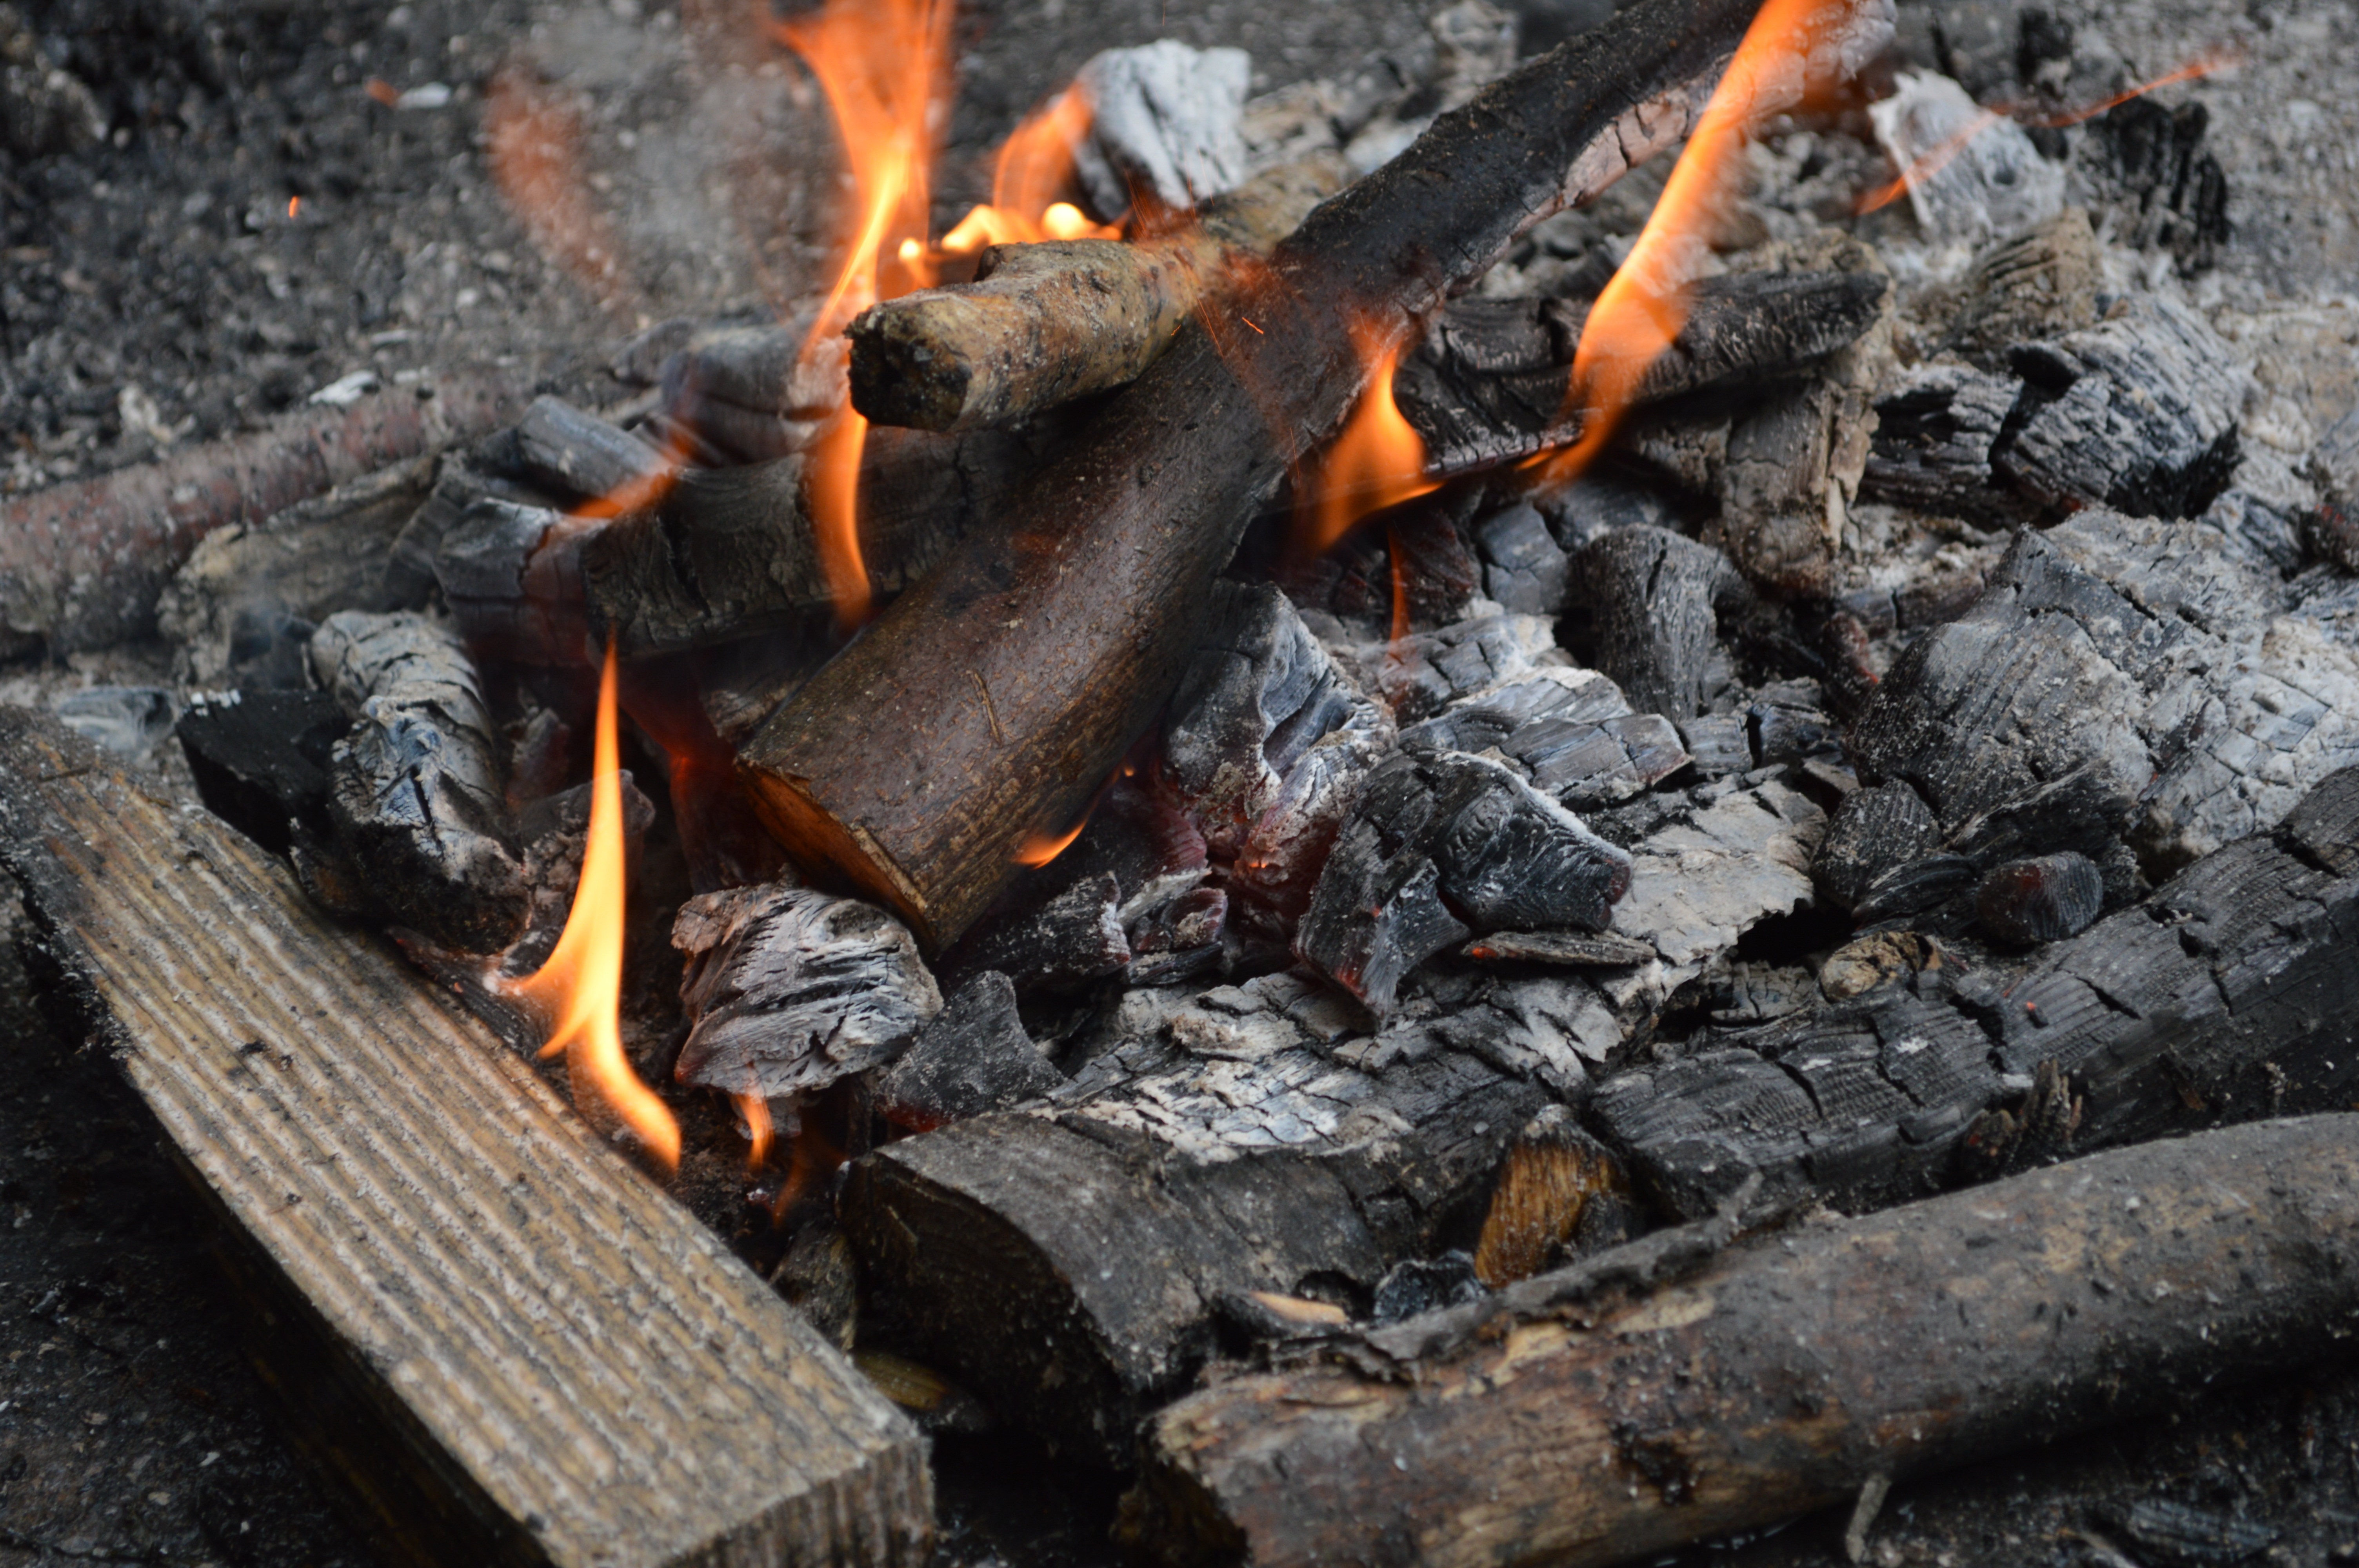
wood, warm, adventure, wildlife, flame, fire, romantic, soil, fireplace, glow, reptile, amphibian, yellow, campfire, heat, fauna, burn, charcoal, hot, blaze, newt, break, salamander, embers, wood fire, fire place, salamandridae